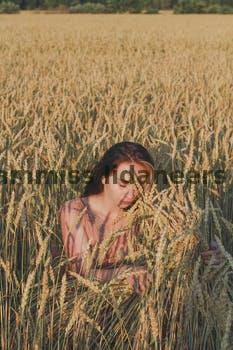
Label: Watermark